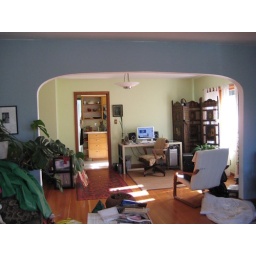
standing near entrance, looking through living room towards kitchen